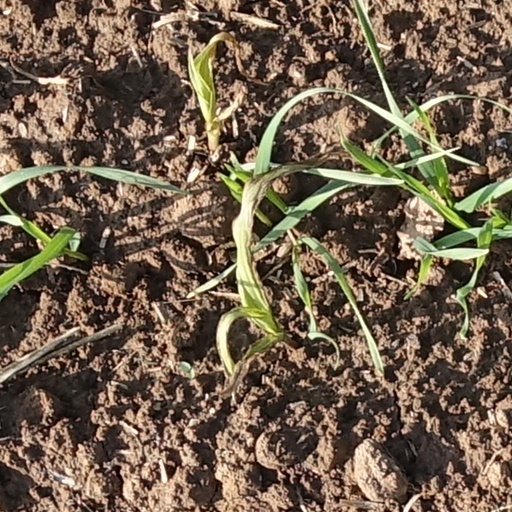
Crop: wheat